Hanna Cavinder

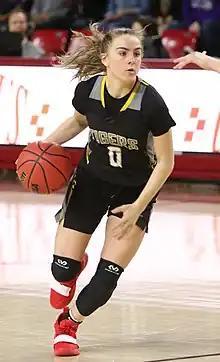
Cavinder with Gilbert High School in 2019

Hanna Cavinder (born January 13, 2001) is an American social media influencer and college basketball player who plays for the Miami Hurricanes of the Atlantic Coast Conference (ACC). She began her college career at Fresno State, where she was a two-time All-Mountain West Conference (MWC) selection and a MWC All-Freshman Team selection. Prior to collegiate basketball she was the Arizona 5A Offensive Player of the Year as a senior for Gilbert High School where she played with her fraternal twin, Haley, and elder sister Brandi.